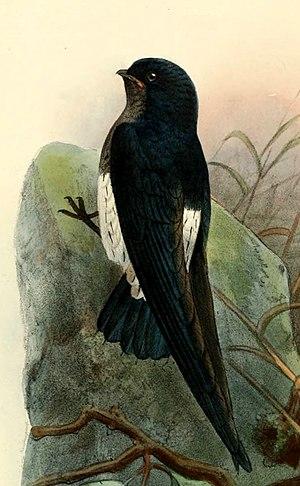
Le Martinet de Sao Tomé est une espèce d'oiseau de la famille des Apodidae.
Le genre Zoonavena comprend 3 espèces de Martinets, une endémique de l'Inde, l'autre de Sao Tomé-et-Principe, la dernière de Madagascar, des Comores et de Mayotte.